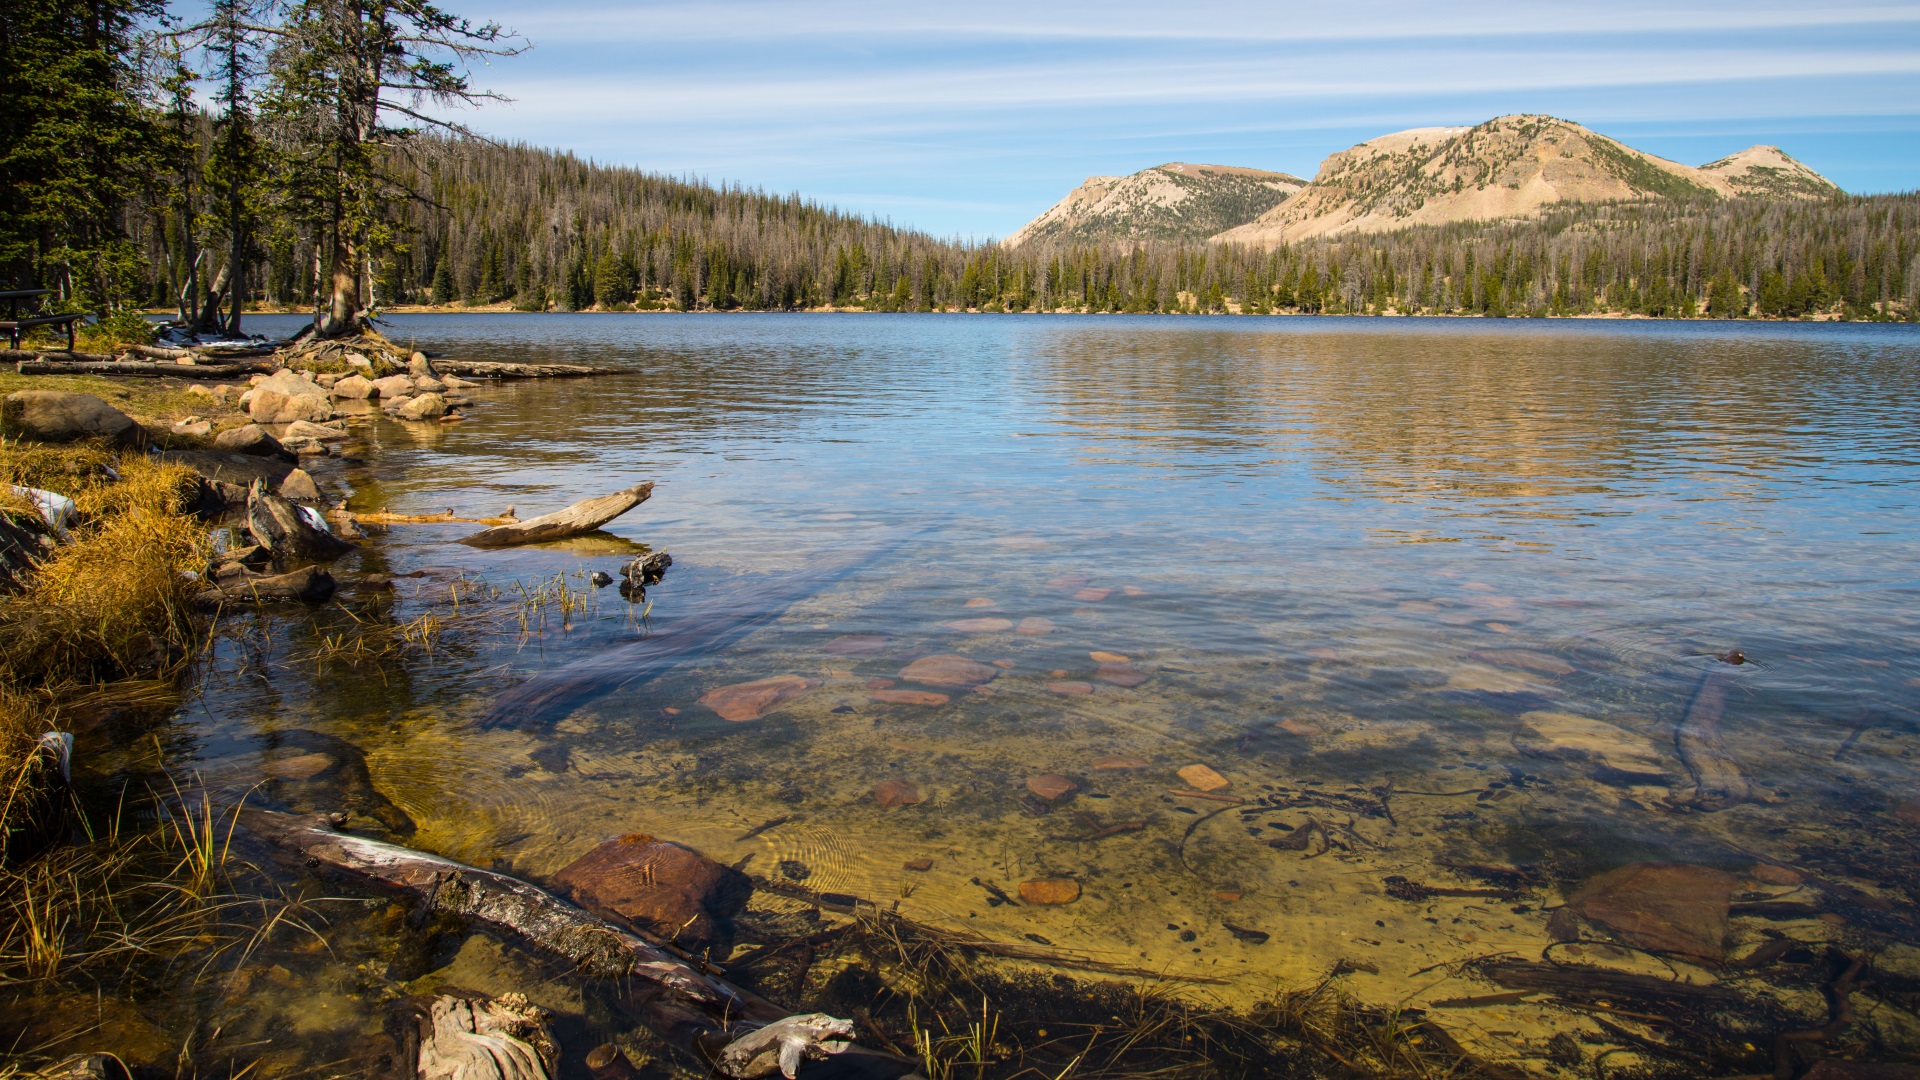
landscape, sea, tree, water, nature, wilderness, mountain, wood, lake, dawn, river, travel, pond, clear, reflection, scenic, autumn, reservoir, starfish, lakeside, body of water, outdoors, daylight, wetland, loch, tarn, placid